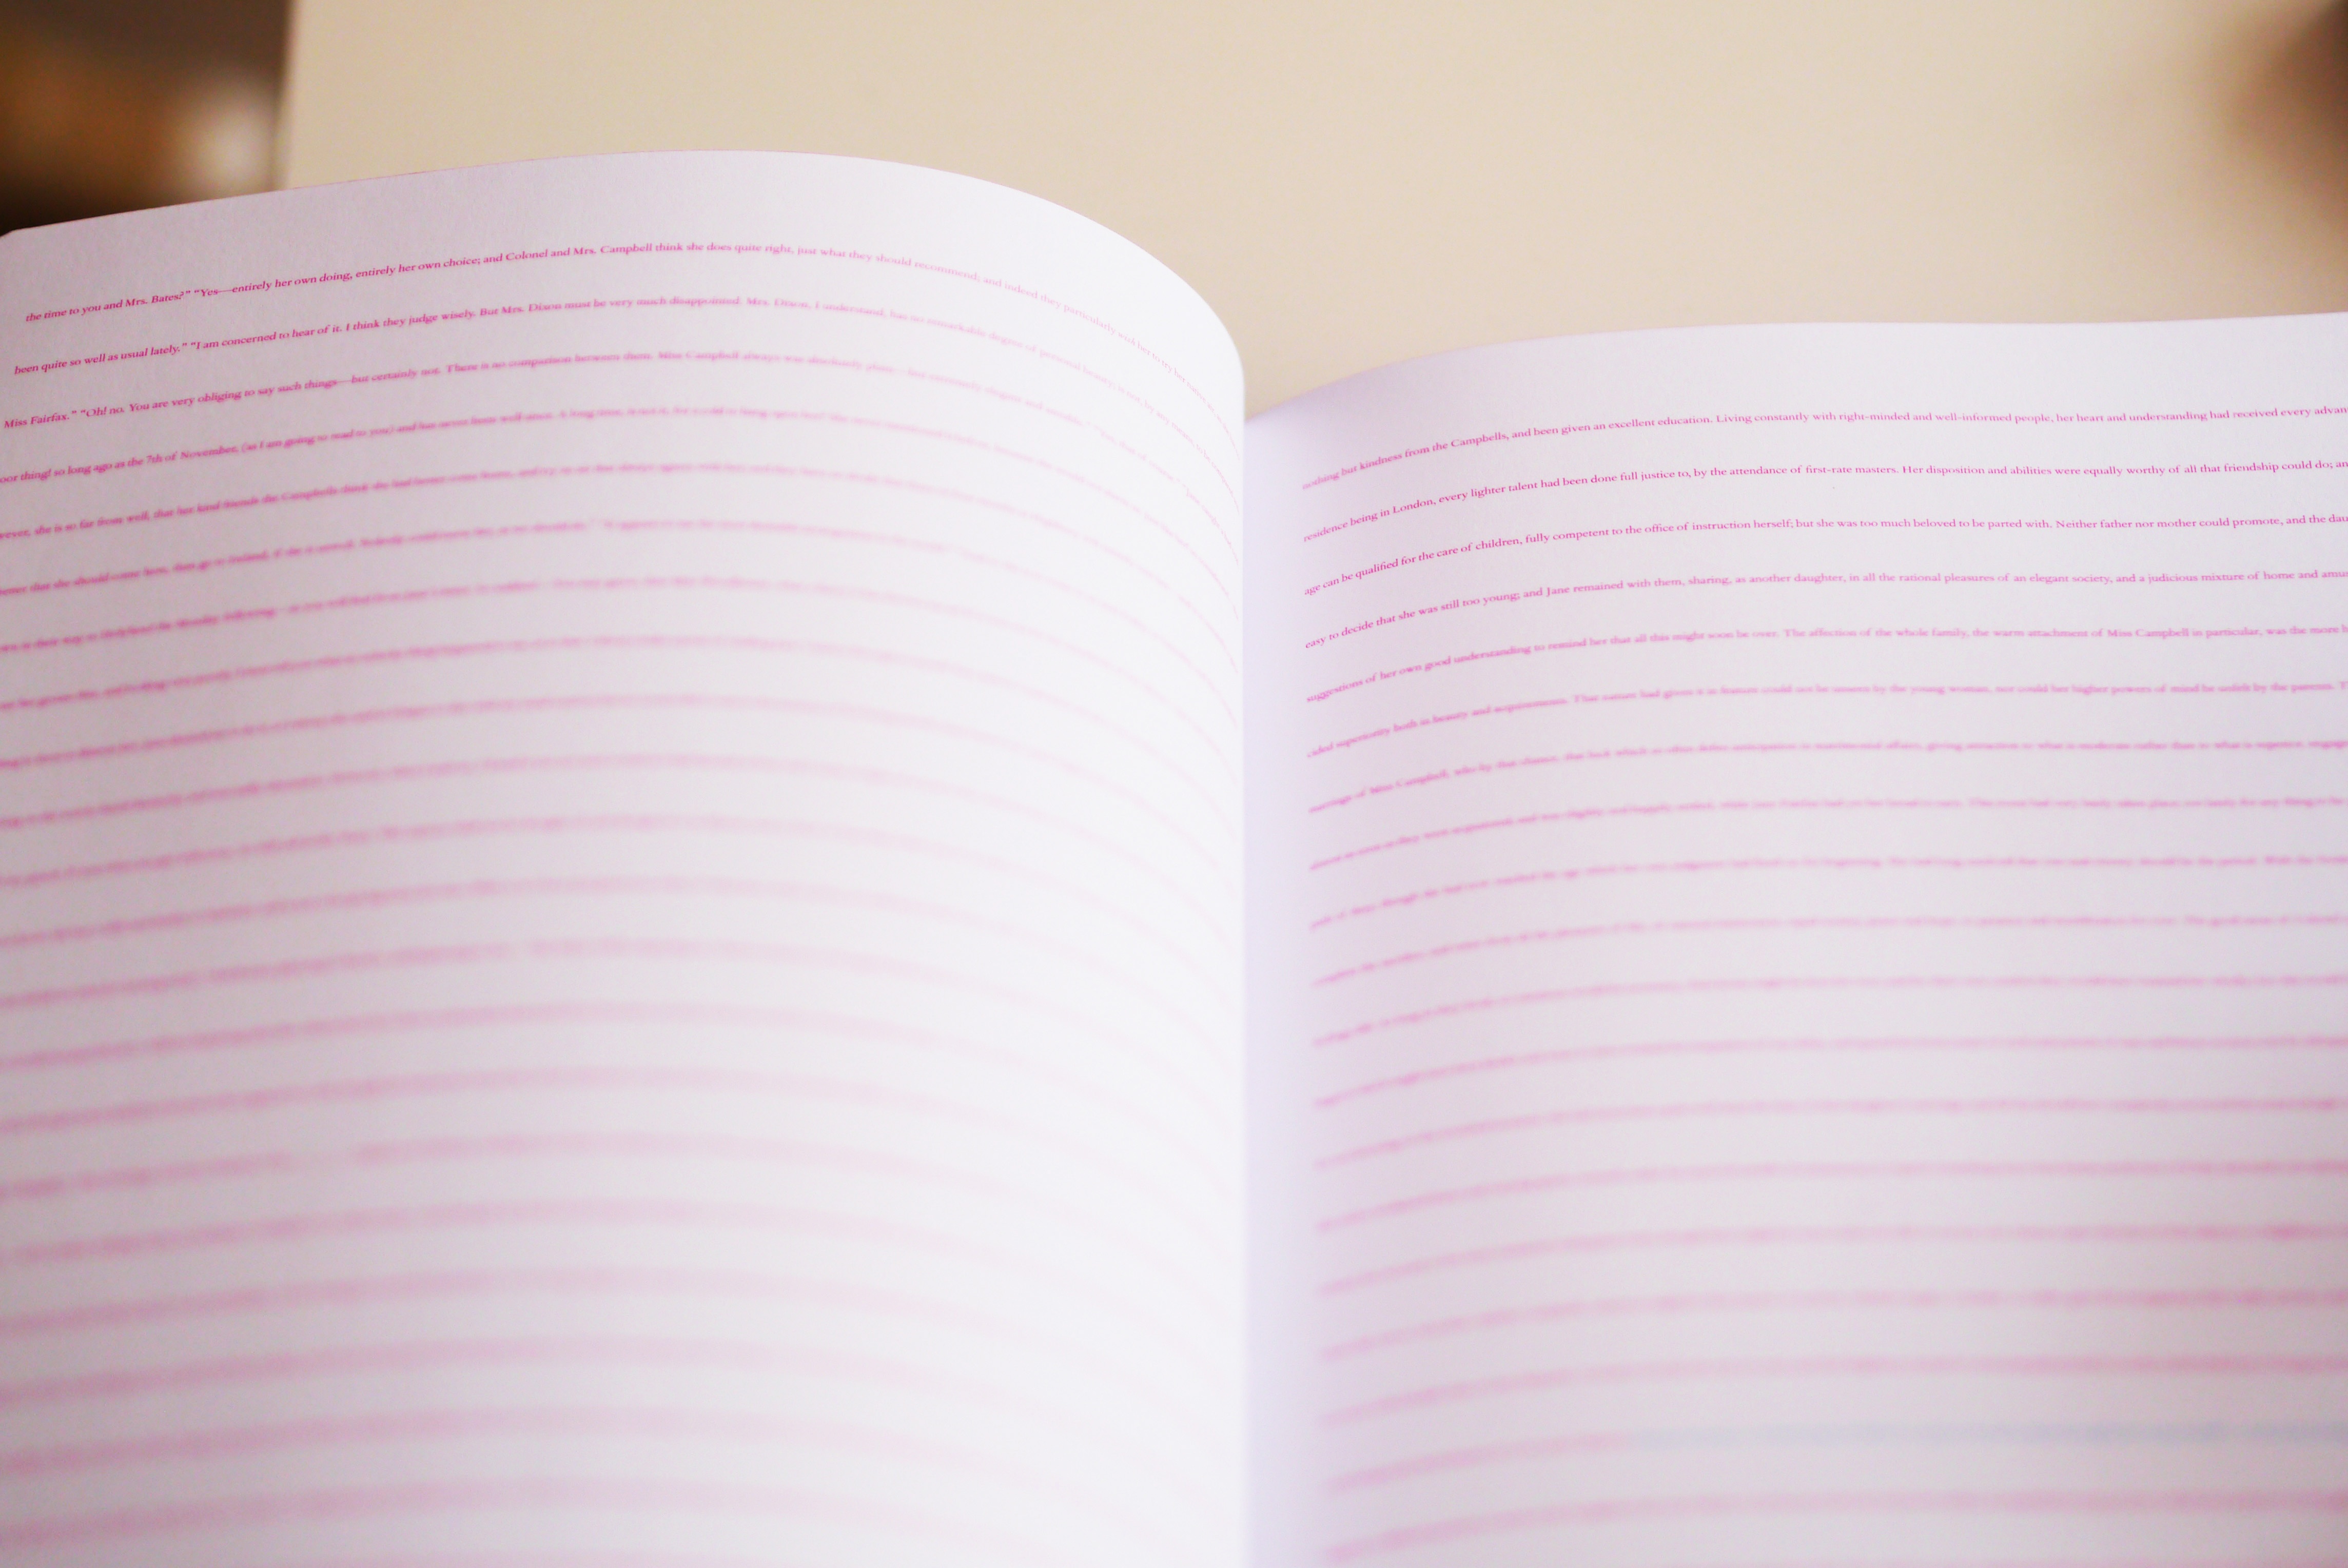
notebook, writing, line, pink, paper, arm, page, brand, text, document